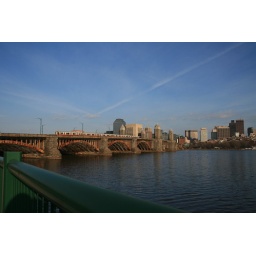
The train (the 'T') going over the bridge into Boston